Rancho Cucamonga, California

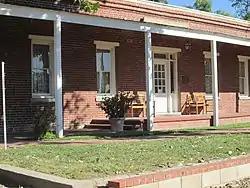
Casa de Rancho Cucamonga, a National Historic Landmark, built in 1861

After a half century of political jockeying in the region, the land finally came under the control of Juan Bautista Alvarado, governor of Mexico. On March 3, 1839, Alvarado granted of land in the area called "Cucamonga" to Tubercio Tapia, a first-generation Spanish native of Los Angeles, successful merchant, and notorious smuggler. Tapia went on to establish the first winery in California on his newly deeded land. Rancho Cucamonga was purchased by John Rains and his wife in 1858. The Rains family's home, Casa de Rancho Cucamonga, was completed in 1860 and now appears on the National Register of Historic Places.